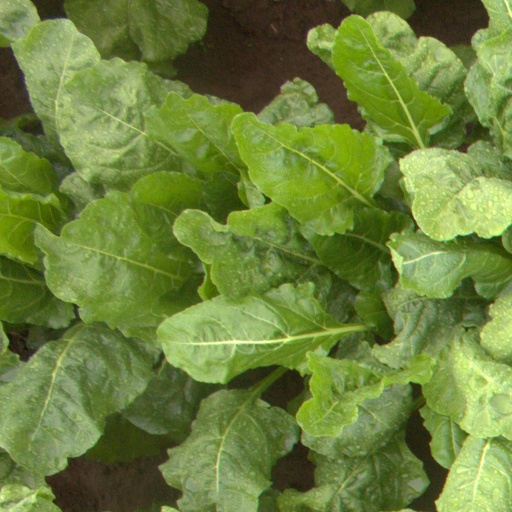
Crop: sugar beet